Reamstown, Pennsylvania

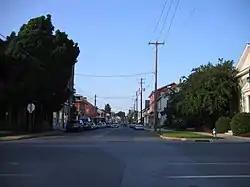
North Reamstown Road at Church Street

Reamstown (Pennsylvania Dutch: "Riemeschteddel") is an unincorporated community and census-designated place (CDP) in Lancaster County, Pennsylvania, United States. The population was 3,361 at the 2010 census.